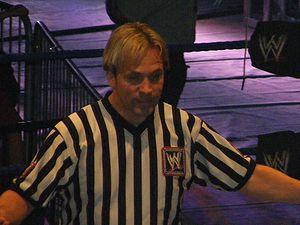
Charles Shane Robinson est un arbitre de catch professionnel. Il est actuellement sous contrat avec la World Wrestling Entertainment.